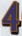
Number: 4